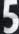
Number: 5